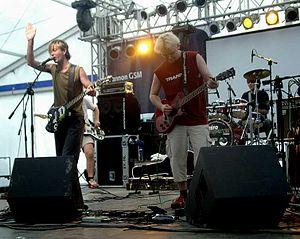
30Y est un groupe de pop rock alternatif hongrois créé en 2000 à Pécs par les frères Beck, László et Zoltán.